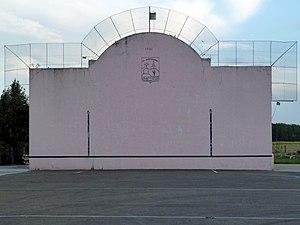
Fronton nouveau
Saint-Barthélemy est une commune française située dans le département des Landes en région Nouvelle-Aquitaine.